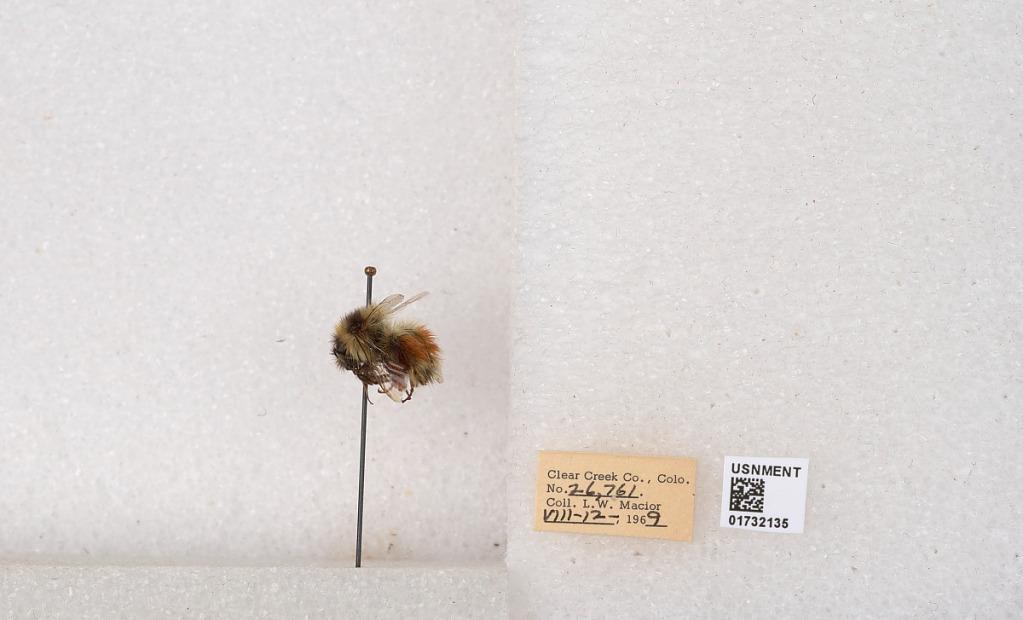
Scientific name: Bombus (Pyrobombus) sylvicola Kirby
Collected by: L. Macior
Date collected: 1969-8-12
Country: United States
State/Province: Colorado
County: Clear Creek
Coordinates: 39.7006, -105.694